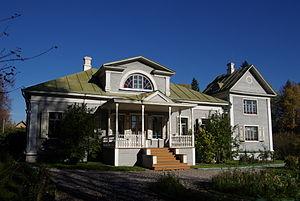
Alexandre Blok est un poète russe né le 16 novembre 1880 à Saint-Pétersbourg où il est mort le 7 août 1921.